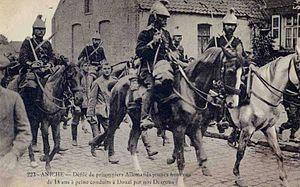
Défilé de prisonniers Allemands, Aniche, Nord, Nord-Pas-de-Calais, France.